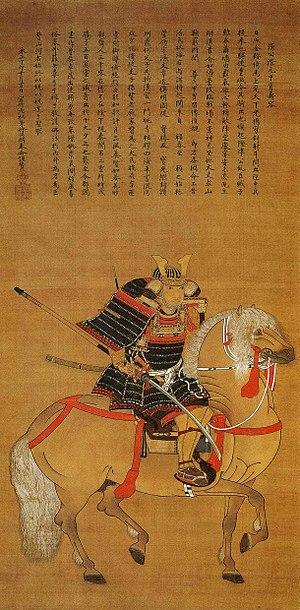
L'époque Sengoku est une époque de l'histoire du Japon marquée par des turbulences sociales, des intrigues politiques et des conflits militaires quasi permanents, qui s'étend du milieu du XVᵉ siècle à la fin du XVIᵉ siècle au Japon. Au sens strict, cette période débute à la fin des guerres d'Ōnin en 1477 et dure jusqu'en 1573, lorsque le seigneur de la guerre Oda Nobunaga destitue le dernier shogun Ashikaga. Elle couvre approximativement la seconde moitié de l'époque de Muromachi entendue au sens large, qui correspond au shogunat des Ashikaga et s'étend de 1336 à 1573.
Le musée Eisei Bunko se trouve dans l'arrondissement de Bunkyō à Tokyo, au Japon. Ses collections comprennent des documents historiques ainsi que des objets et des œuvres d'art. Le musée est situé sur les anciennes terres du clan Hosokawa, près du jardin de Shin-Edogawa.
Hosokawa Sumimoto est un commandant samouraï de l'époque de Muromachi du XVIᵉ siècle au Japon.
Le palomino est une couleur de robe d'apparence dorée chez le cheval, souvent vue par erreur comme une race. Génétiquement, la robe palomino provient de la dilution d'une robe de base alezane par un unique allèle du gène Crème. Attestée par des sources écrites et iconographiques dès la plus haute antiquité, elle est assez rare en l'absence d'un élevage sélectif, ce qui la rend d'autant plus recherchée. La couleur typique est celle d'une « pièce d'or neuve », avec des crins proches du blanc. Comme beaucoup d'autres robes du cheval, le palomino peut être modifié par l'action de gènes supplémentaires.